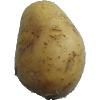
Label: Potato White 1